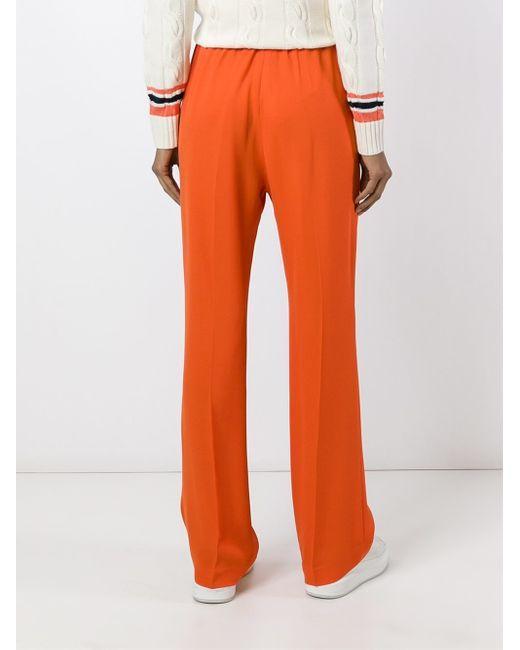
orange, Glockenboden, lockere Passform, Baumwoll-Elasthan, Trainingshose für Zuhause